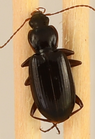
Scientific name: Calathus advena
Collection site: Rocky Mountains NEON (RMNP), plot RMNP_012